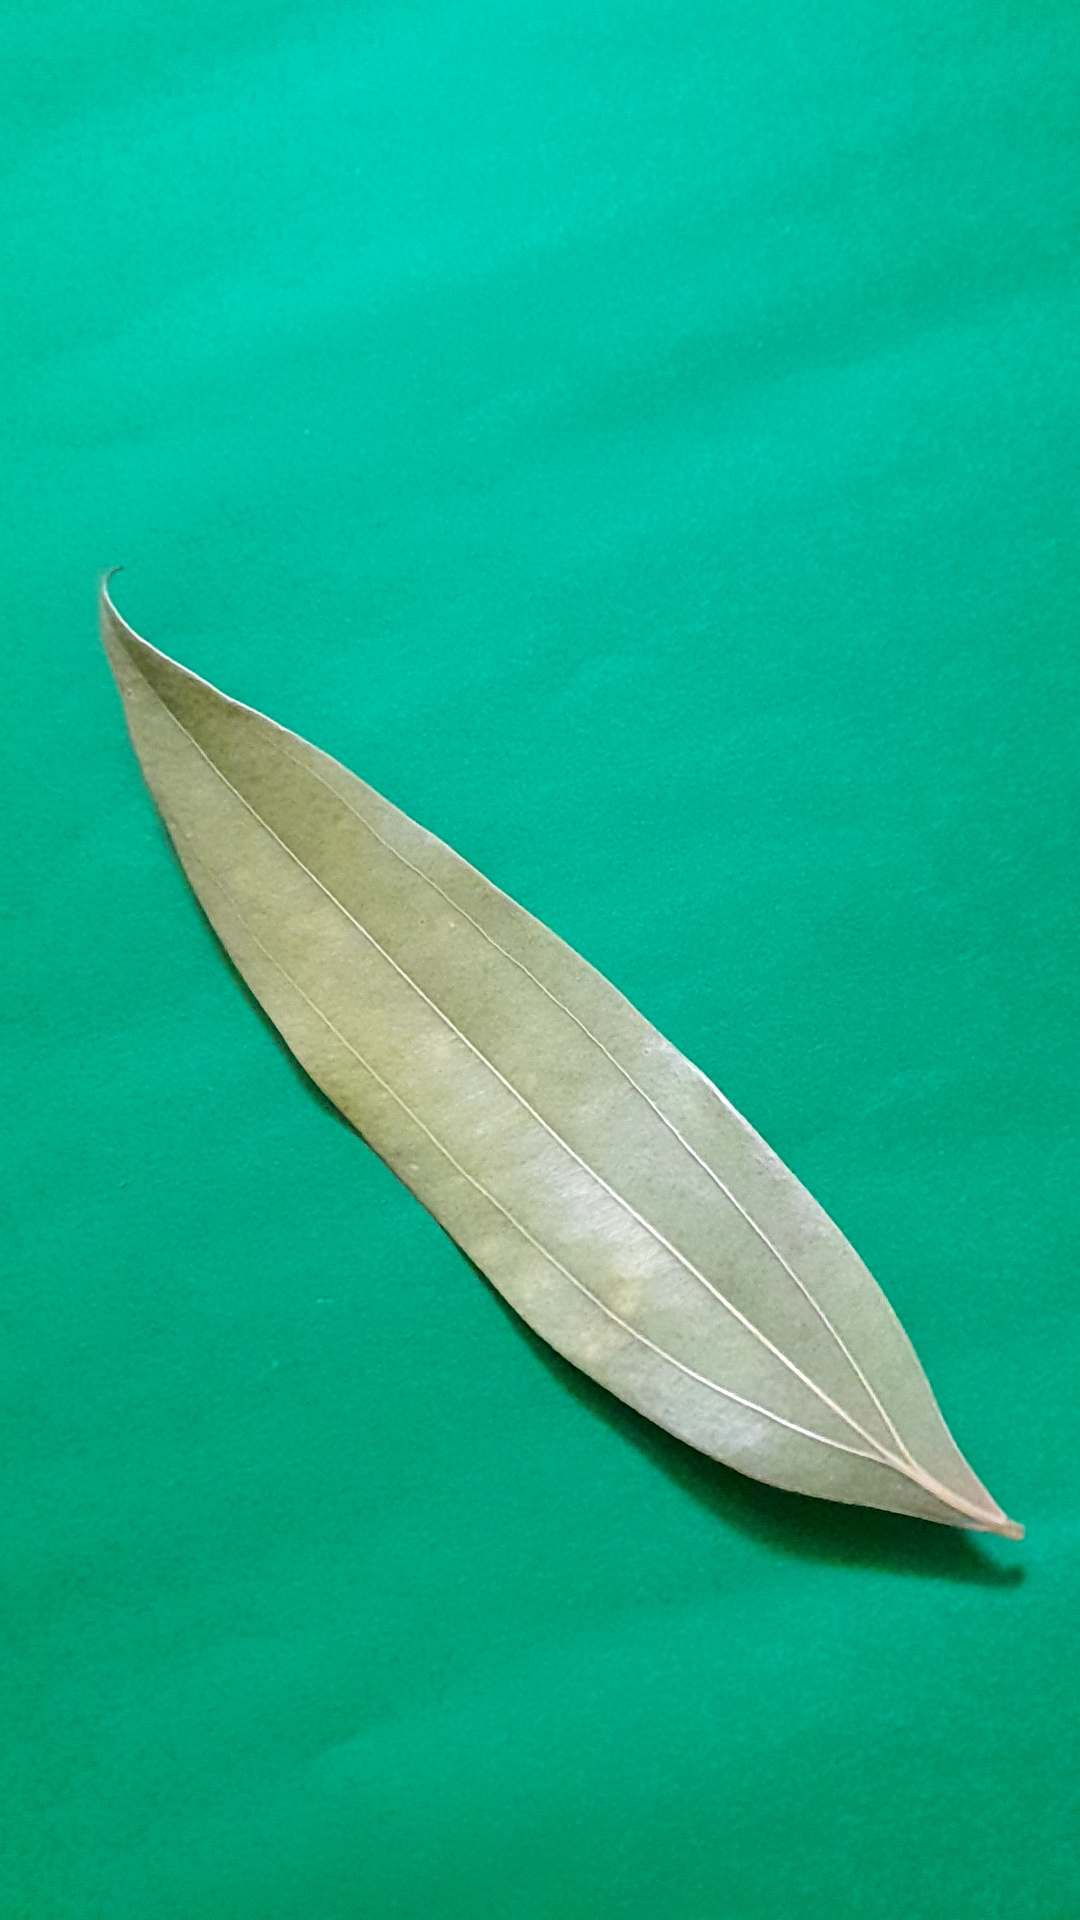
Label: Dry Leaf